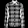
Label: Shirt